The Red Spot

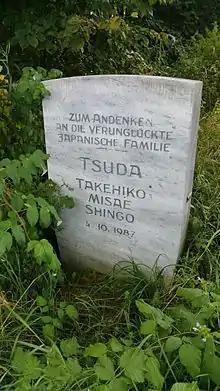
Memorial stone for japanese family Tsuda near the site of the accident that inspired the script

The script is based on real incident: Father, mother and daughter of the japanese family Tsuda were killed October 4, 1987 in a hit-and-run accident on Bundesstrasse 17, near the "Red Spot" shown on maps in the movie. Only the little son of the japanese family survived. The accident perpetrator fled the scene and was never found, the little boy grew up with japanese relatives. There is a memorial stone by the street where the accident once happened. The memorial stone shown in the film is a different stone, having the same text, but different dates and names on it.